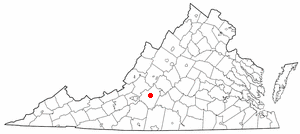
Bedford était une ville indépendante de Virginie, aux États-Unis. Le 14 septembre 2011, la ville a voté la transition mettant fin à ce statut particulier à compter du 1ᵉʳ juillet 2013.